Giles Gilbert Scott

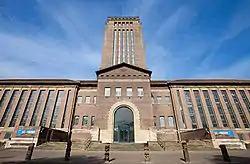
Cambridge University Library, opened in 1934

In Cambridge, next to Clare College's Memorial Court, Scott designed the enormous library for the entire University of Cambridge. He placed two six-storey courtyards in parallel with a twelve-storey tower in the centre, and linked the windows vertically to the bookstacks. The main reading room measured nearly by and high, lit by 25 round-headed clerestory windows on each side. At the time of its opening in 1934, "The Times" commented that the building displayed "the same enjoyment of modelling in mass which is Sir Giles Scott's chief personal contribution to contemporary architecture."